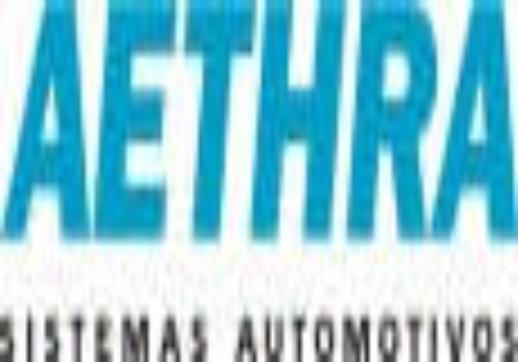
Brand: Aethra
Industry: Others